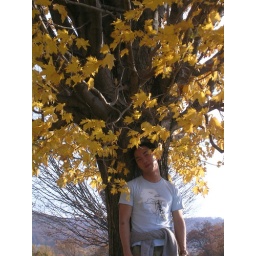
Still at Storm King, dumpy being cute under a big tree that had the prettiest yellow leaves.